Vauxhall 23-60

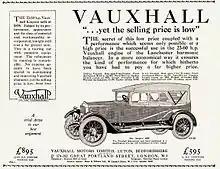

Twelve months later front brakes were made available on new cars for a further £55. A year later again they were standardised on the 23-60 in July 1924 along with a redesigned front axle, springs and saddle-plate. Operated by the foot pedal the front brakes and the transmission brake were linked, the latter being given a slight lead. The brakes on the rear wheels were independently controlled by the handbrake lever.